Marte Röling

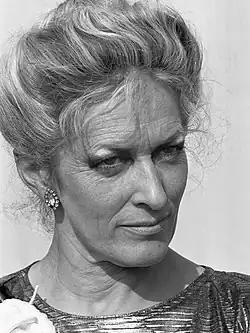
Marte Röling, 1989

Röling was born as the second child of Gé Röling and Martine Antonie (actually: Tonny Grolle). Her parents were both artists. From the age of sixteen, she studied drawing and painting at the Rijksakademie van visual arts in Amsterdam, where she was taught by her father, among others. From 1959, she exhibited in Europe and the United States. She is known for her large paintings and sculptures. In the 1960s, she was asked by Jeanne Roos, fashion editor at Het Parool, to make fashion drawings. According to her own words, she only learned to draw properly then.